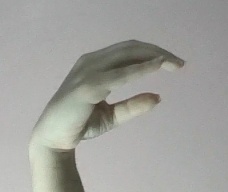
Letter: jeem